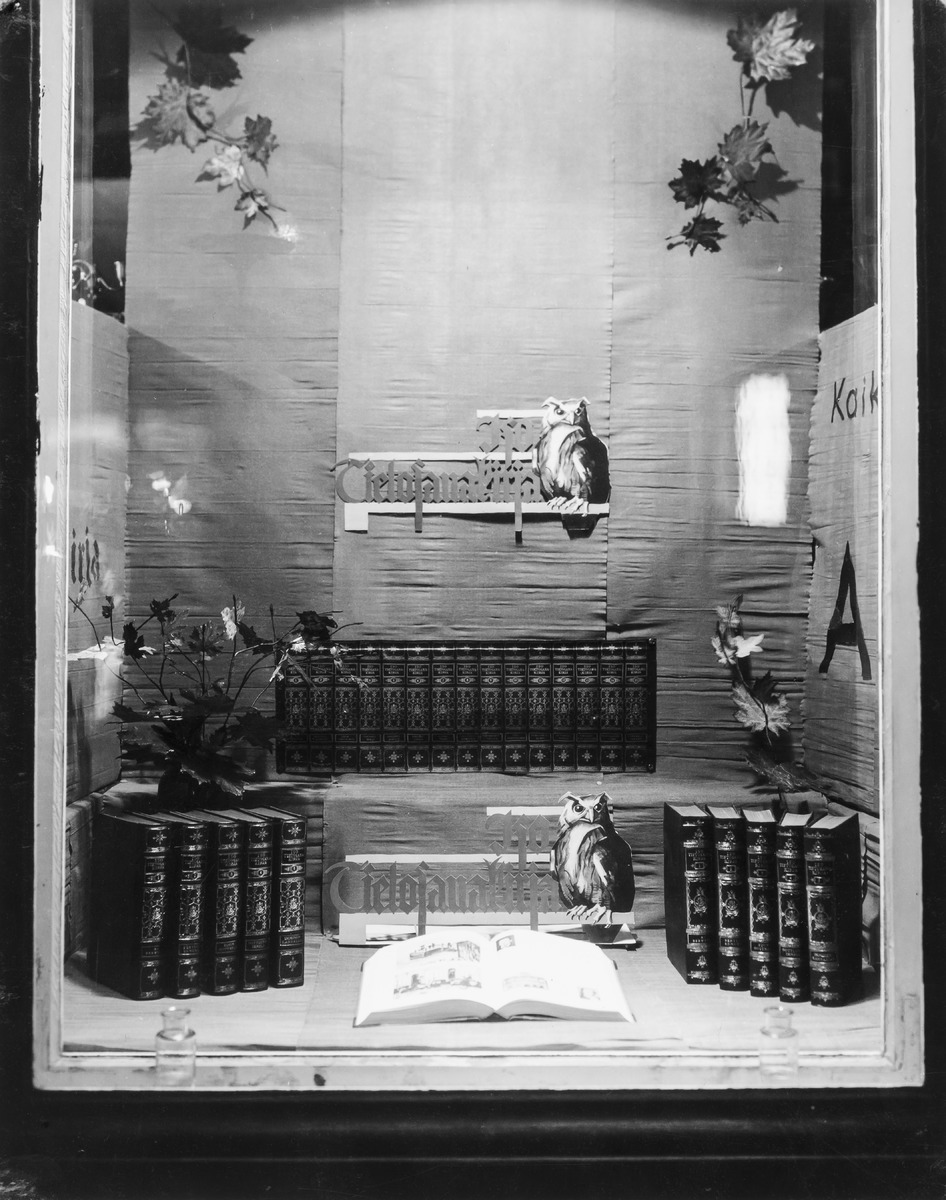
Isoa tietosanakirjaa mainostava kirjakaupan näyteikkuna
A display window advertising Iso tietosanakirja
sisällön kuvaus: Isoa tietosanakirjaa mainostava kirjakaupan näyteikkuna 23.12.1933. content description: A display window advertising Iso tietosanakirja (The Great Encyclopaedia) on December 23, 1933.
Vuosi: 1933
Paikka: , Suomi, Suomi
Aiheet: Iso tietosanakirja; kirjat; tietosanakirjat; näyteikkunat; kirjakaupat; books; encyclopaedias; display windows; bookstores